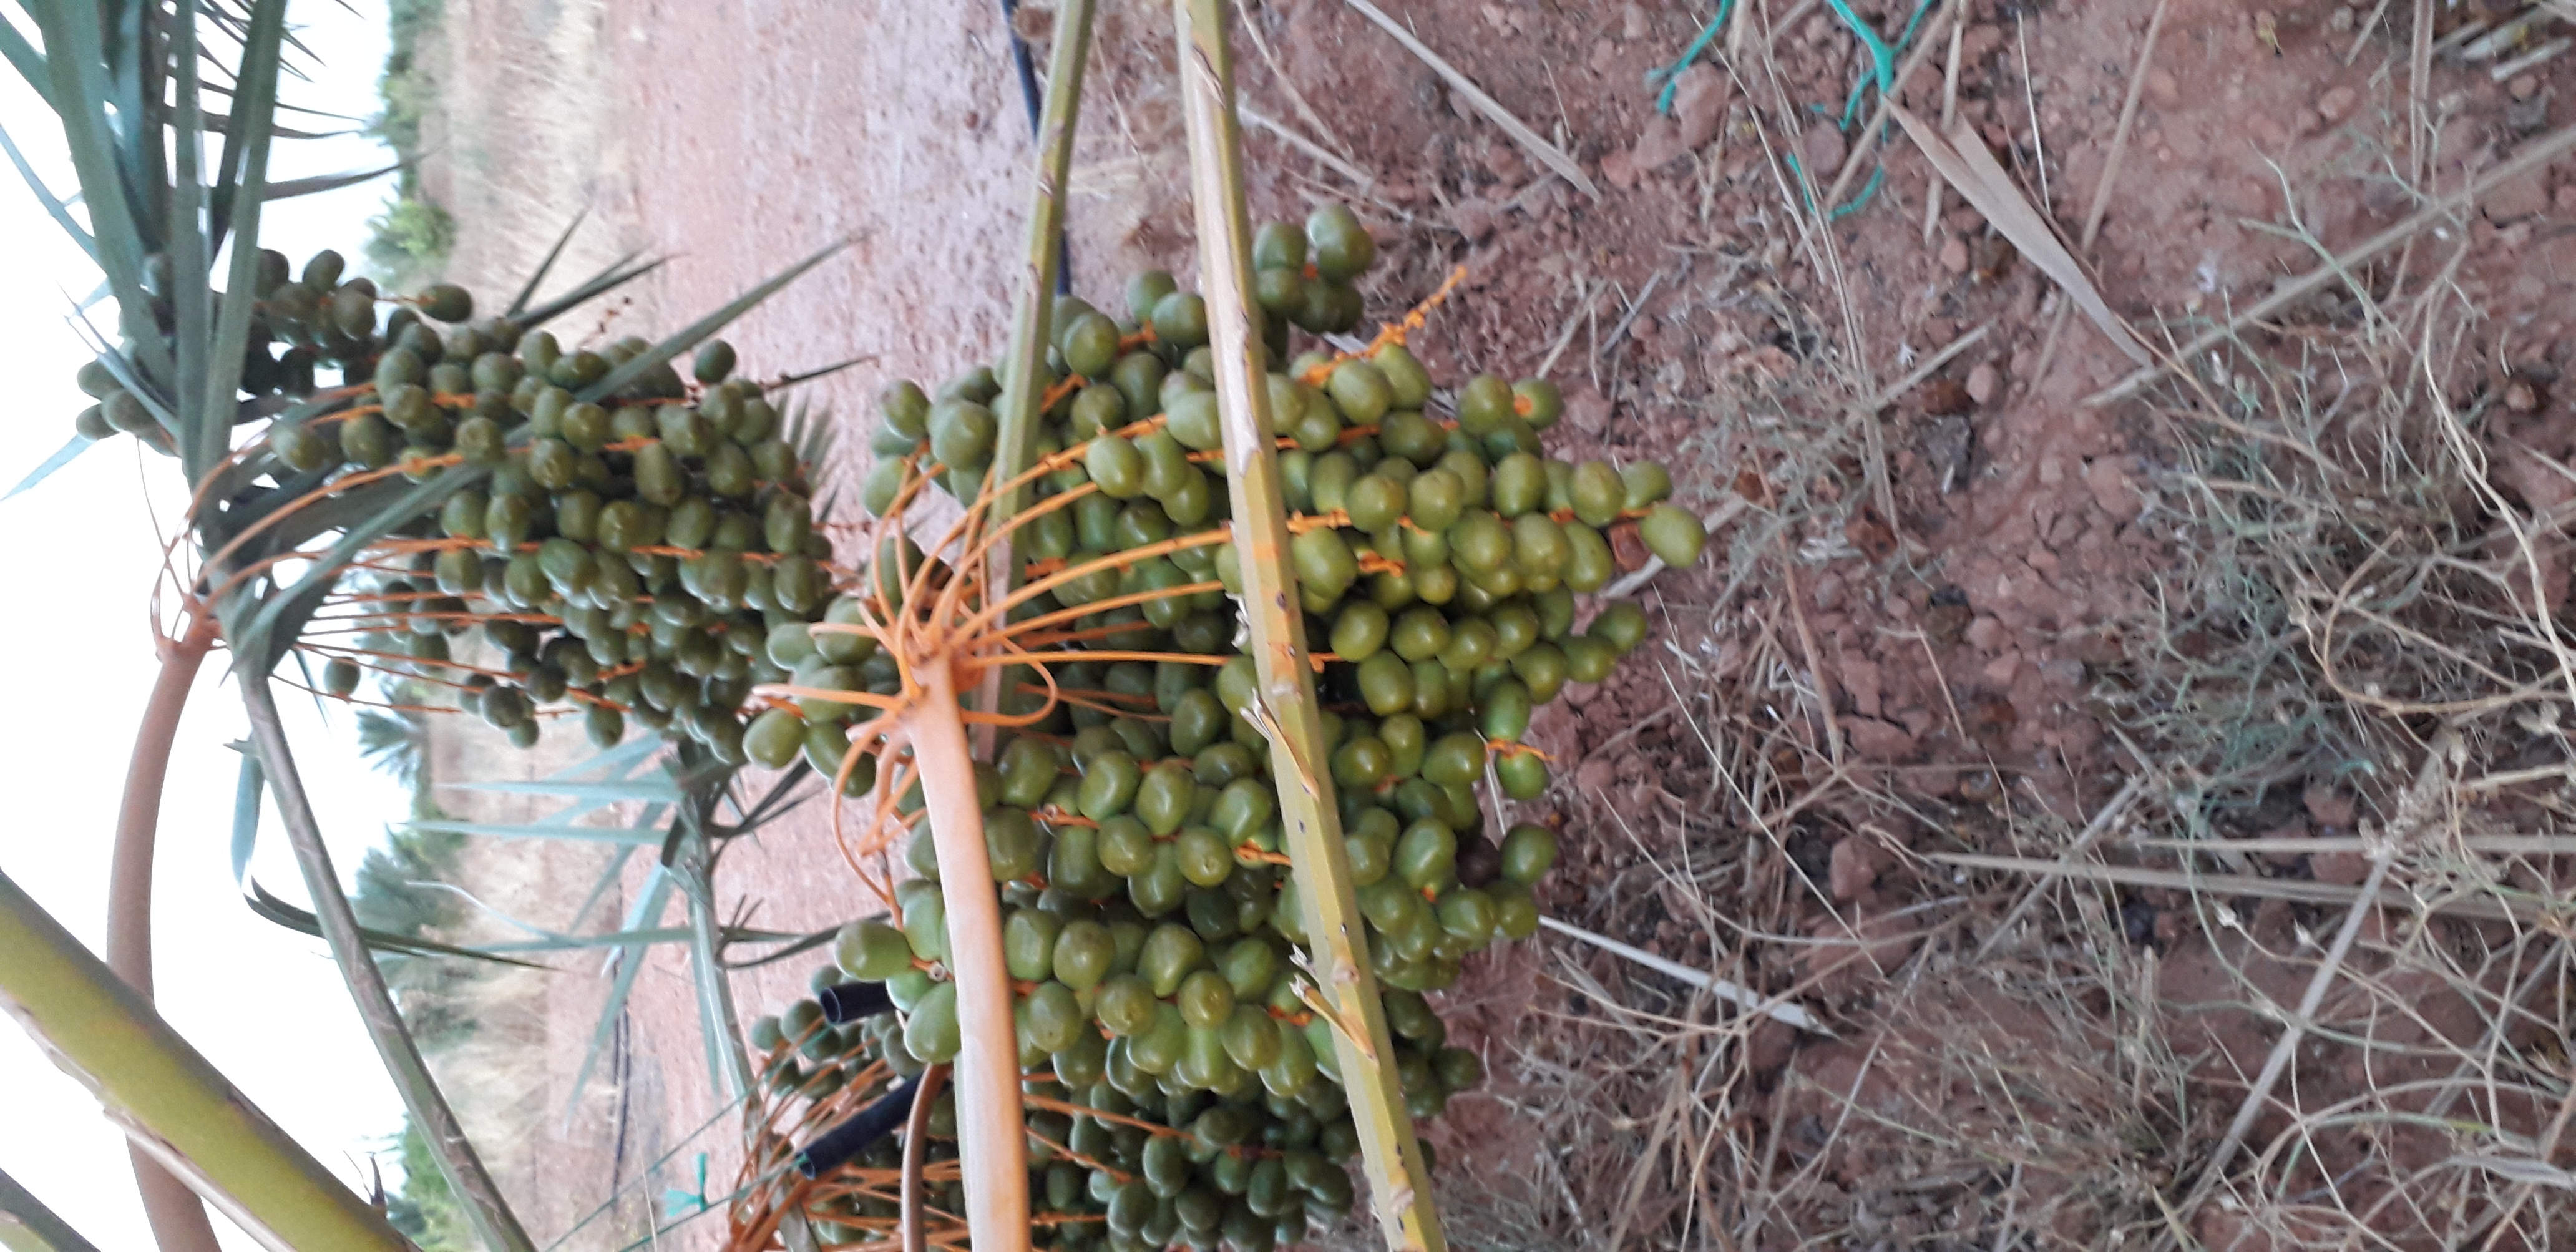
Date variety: Boufagous